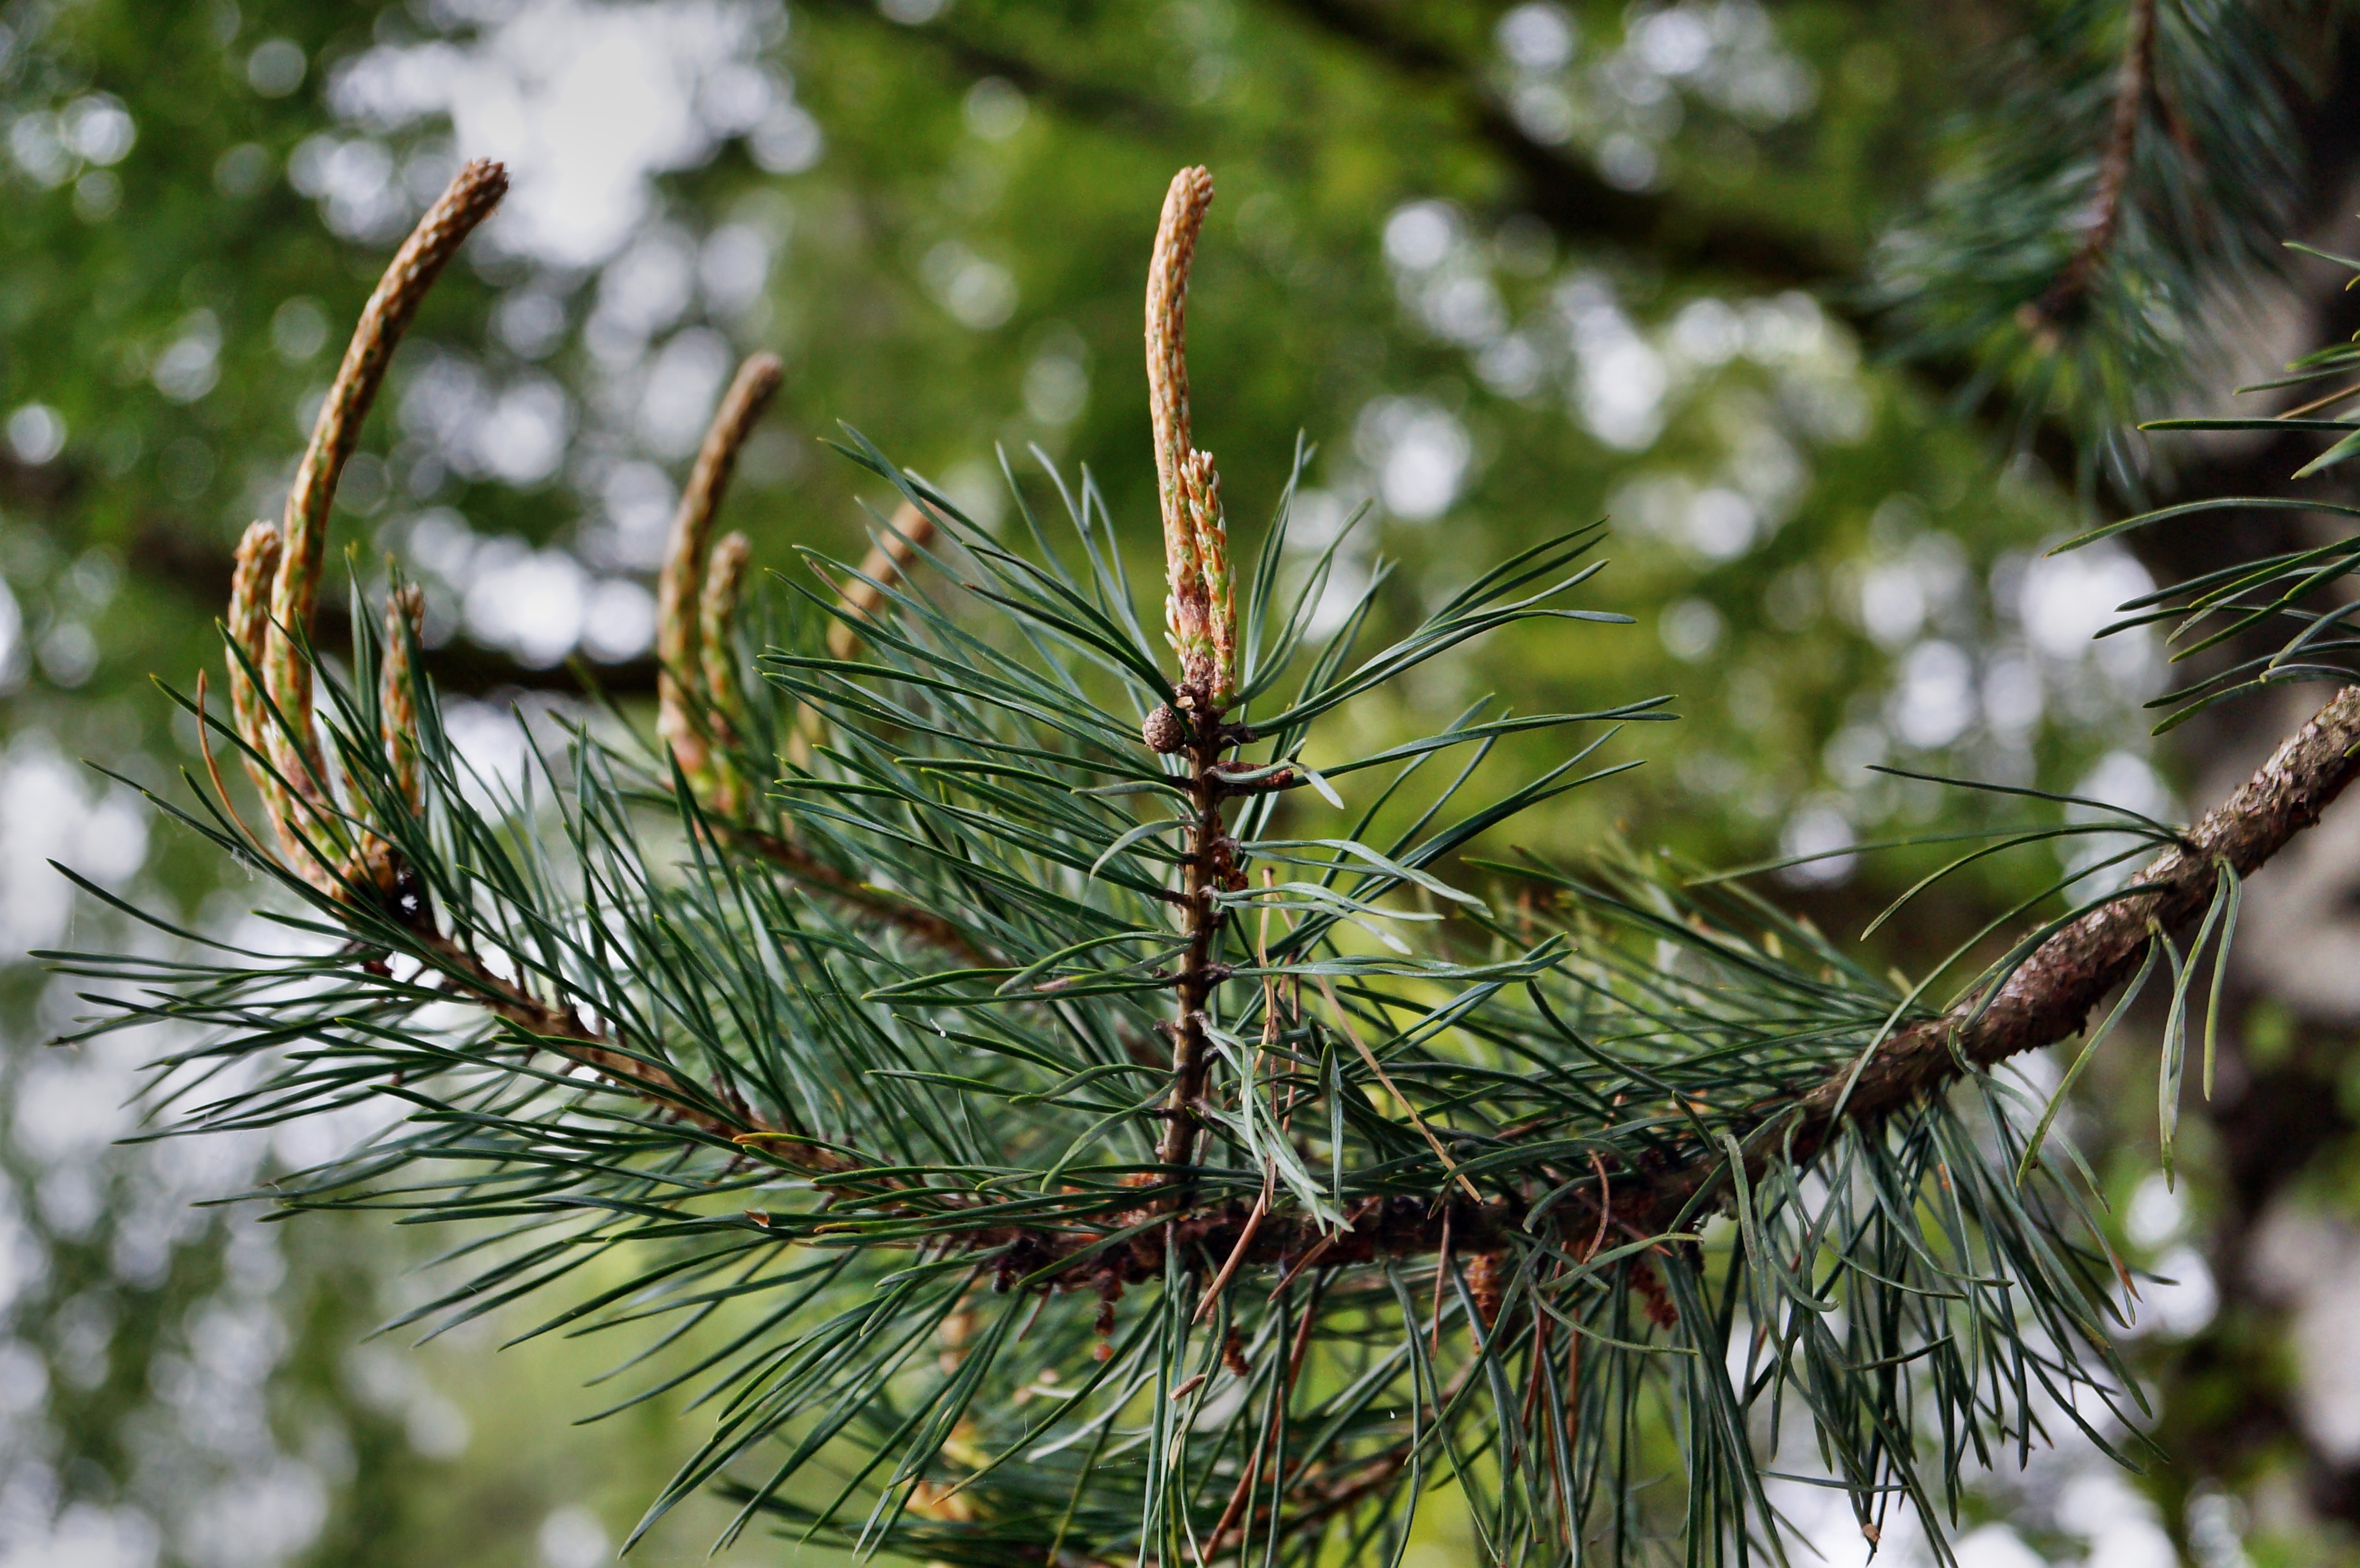
tree, nature, branch, plant, leaf, flower, pine, grow, evergreen, botany, fir, flora, fauna, twig, conifer, close up, spruce, shrub, engine, western, larch, macro photography, pine needles, pine greenhouse, foliation, pine family, woody plant, land plant